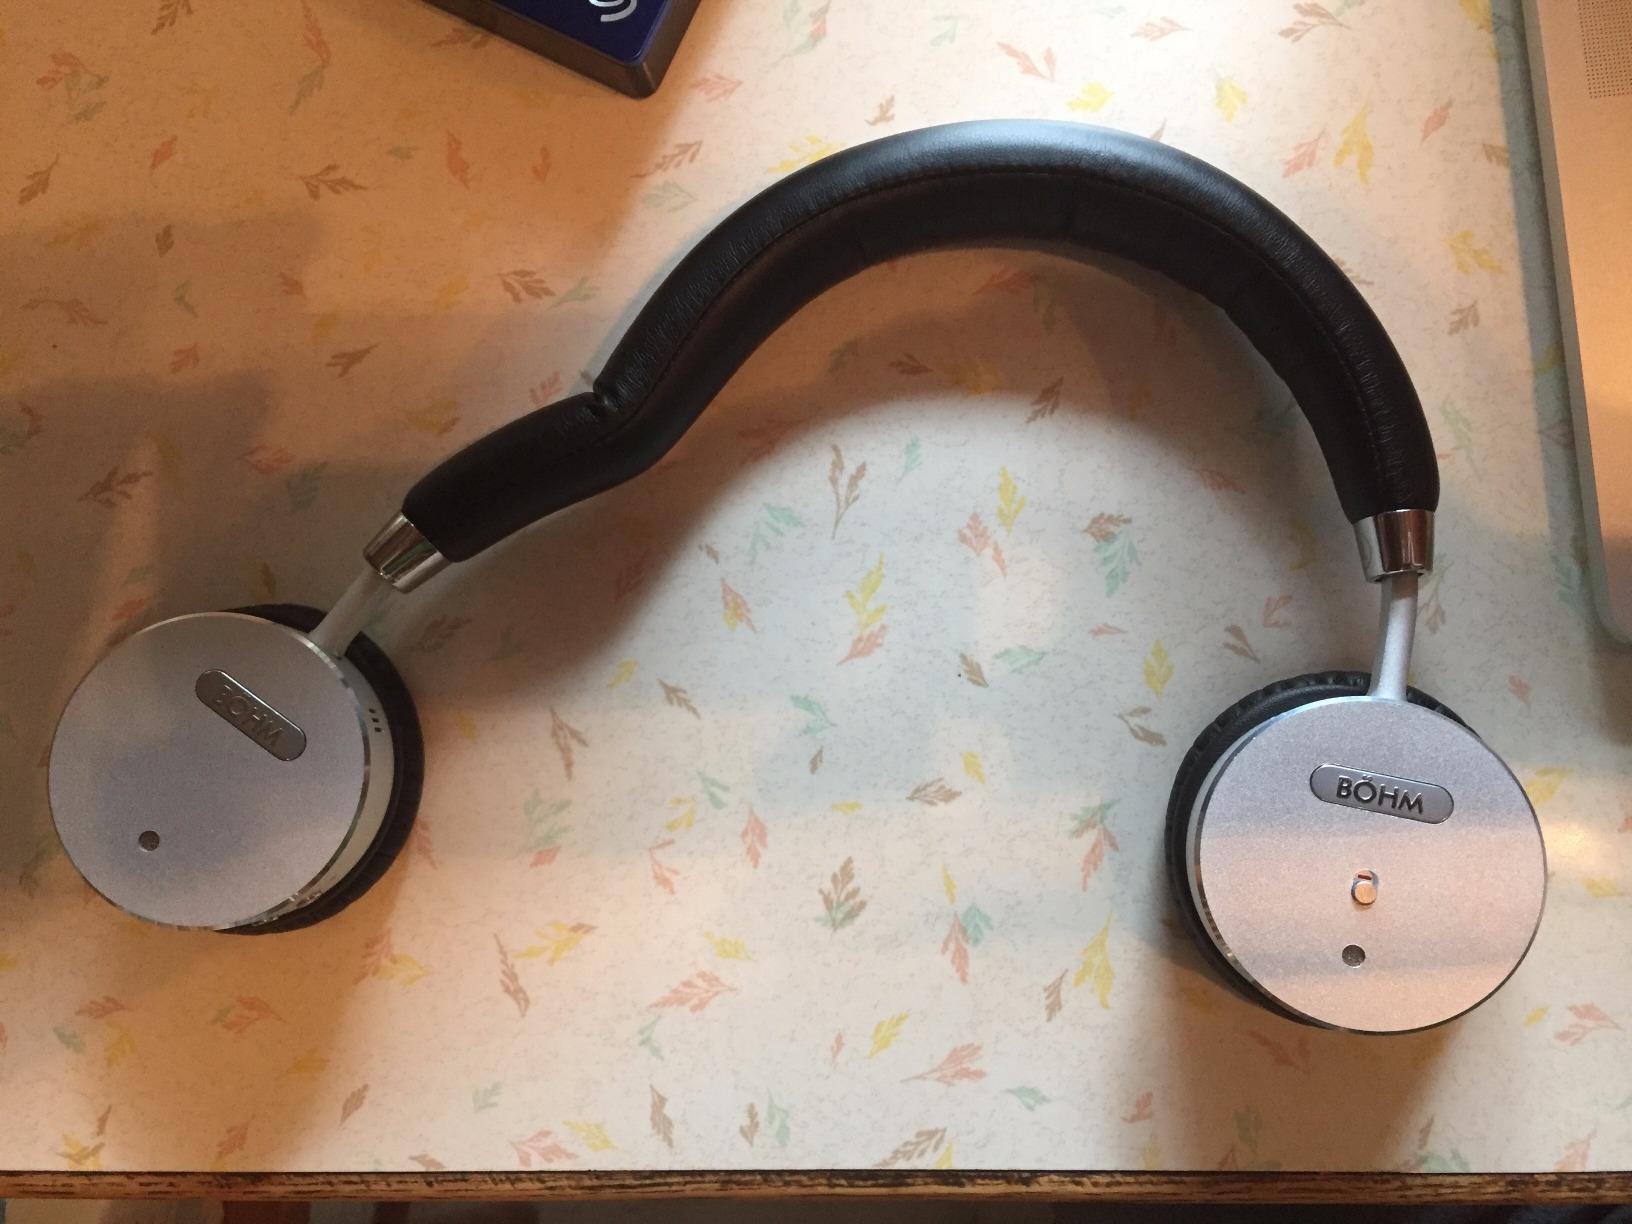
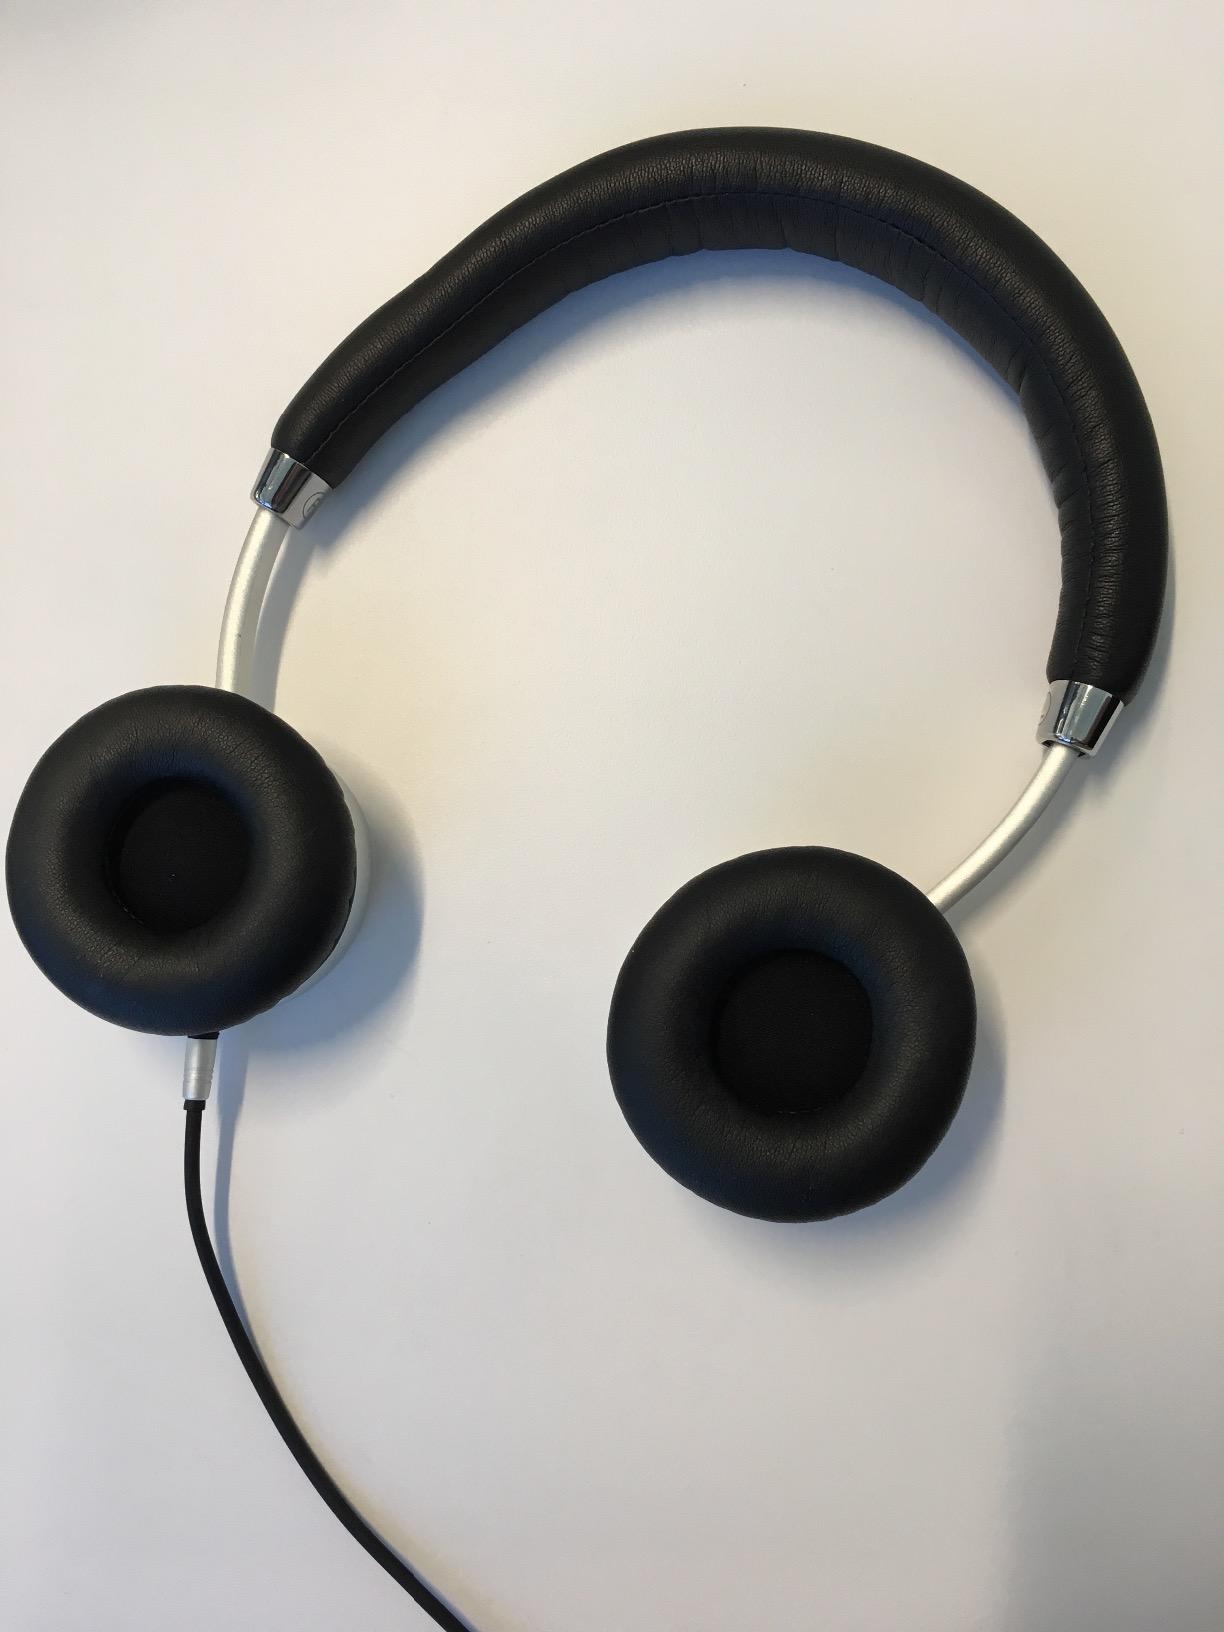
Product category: headphones
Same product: yes